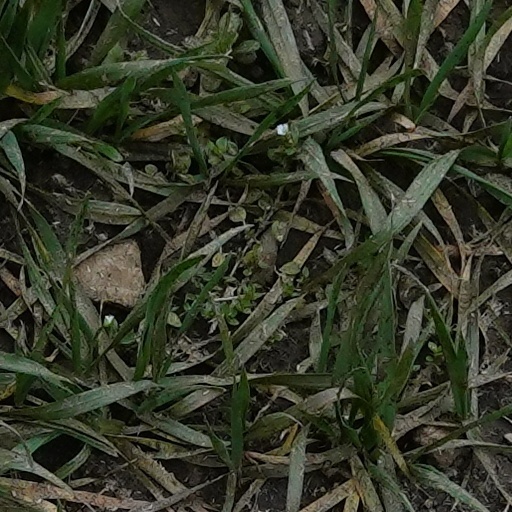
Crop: wheat